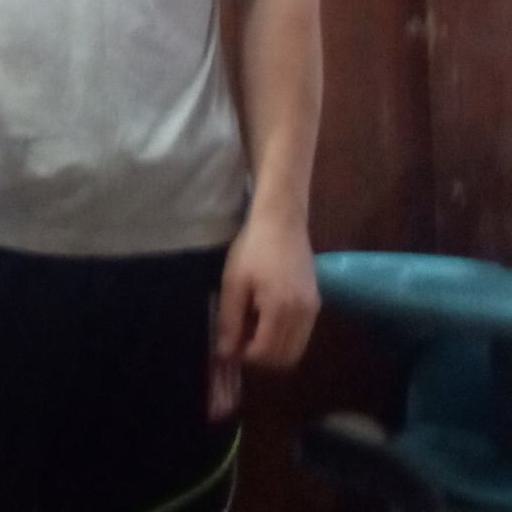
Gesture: no_gesture